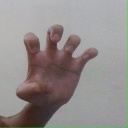
अक्षर: झ